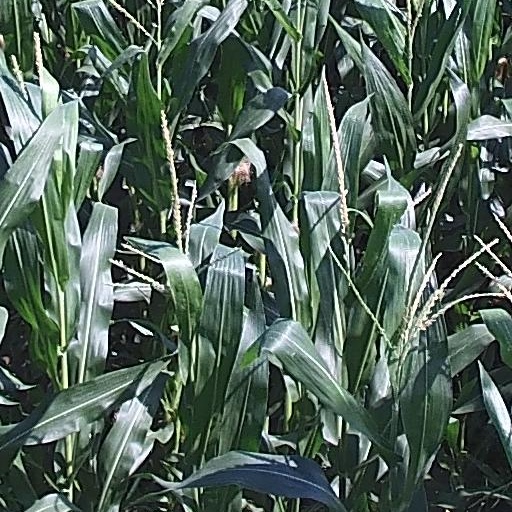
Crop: maize; corn